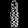
Label: Dress